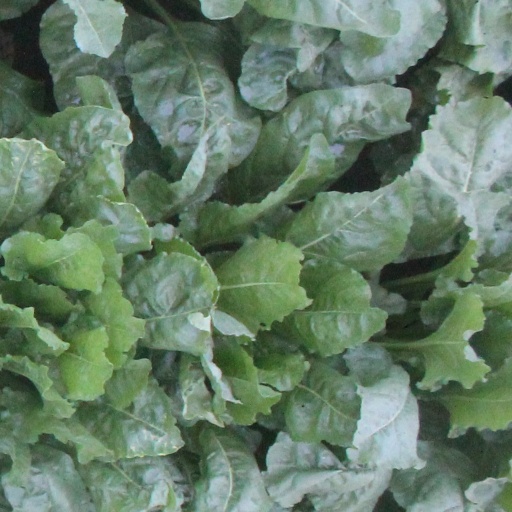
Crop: sugar beet